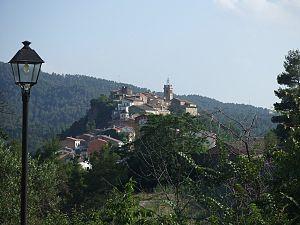
Santa Maria d'Oló est une commune catalane d'Espagne, située dans la province de Barcelone.